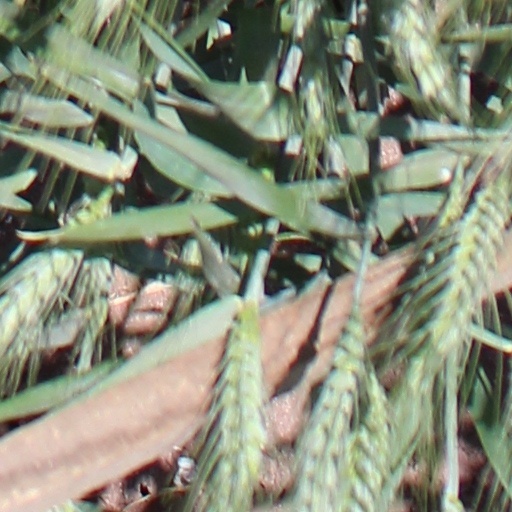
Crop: wheat